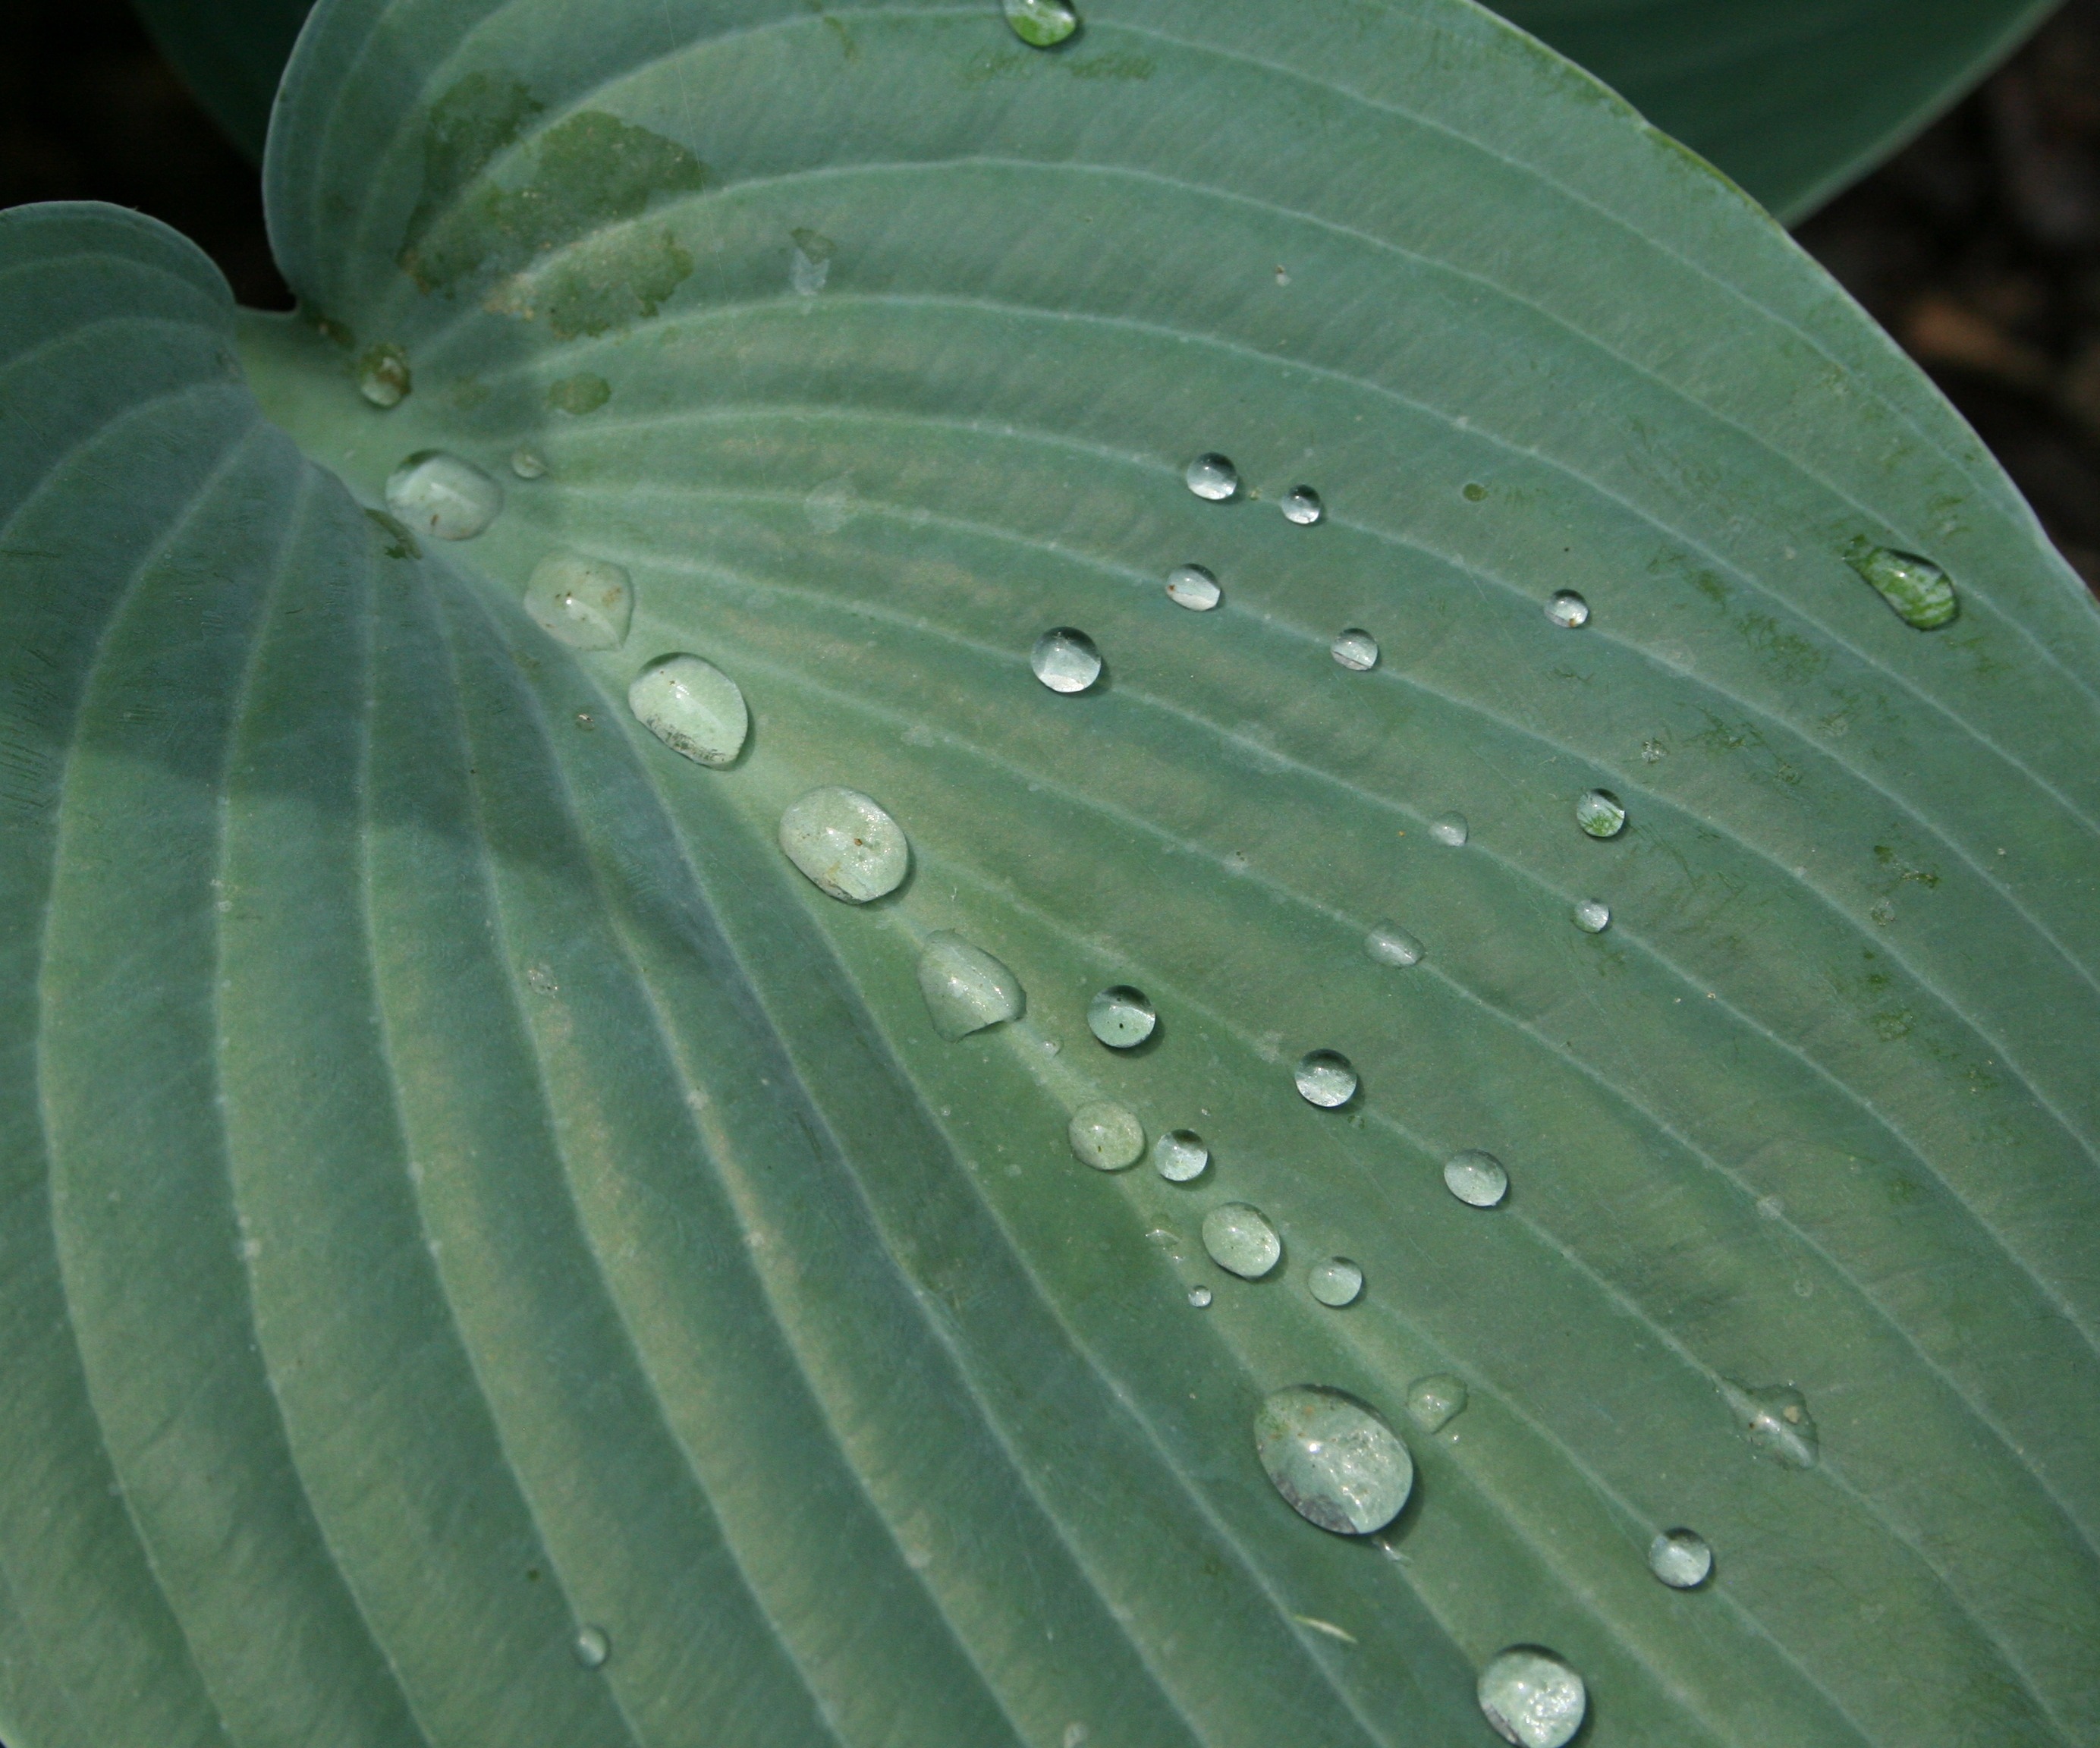
tree, water, nature, drop, plant, leaf, flower, environment, foliage, green, herb, natural, botany, agriculture, flora, botanical, close up, outdoors, vegetation, horticulture, organic, macro photography, drops plant leaves, plant stem